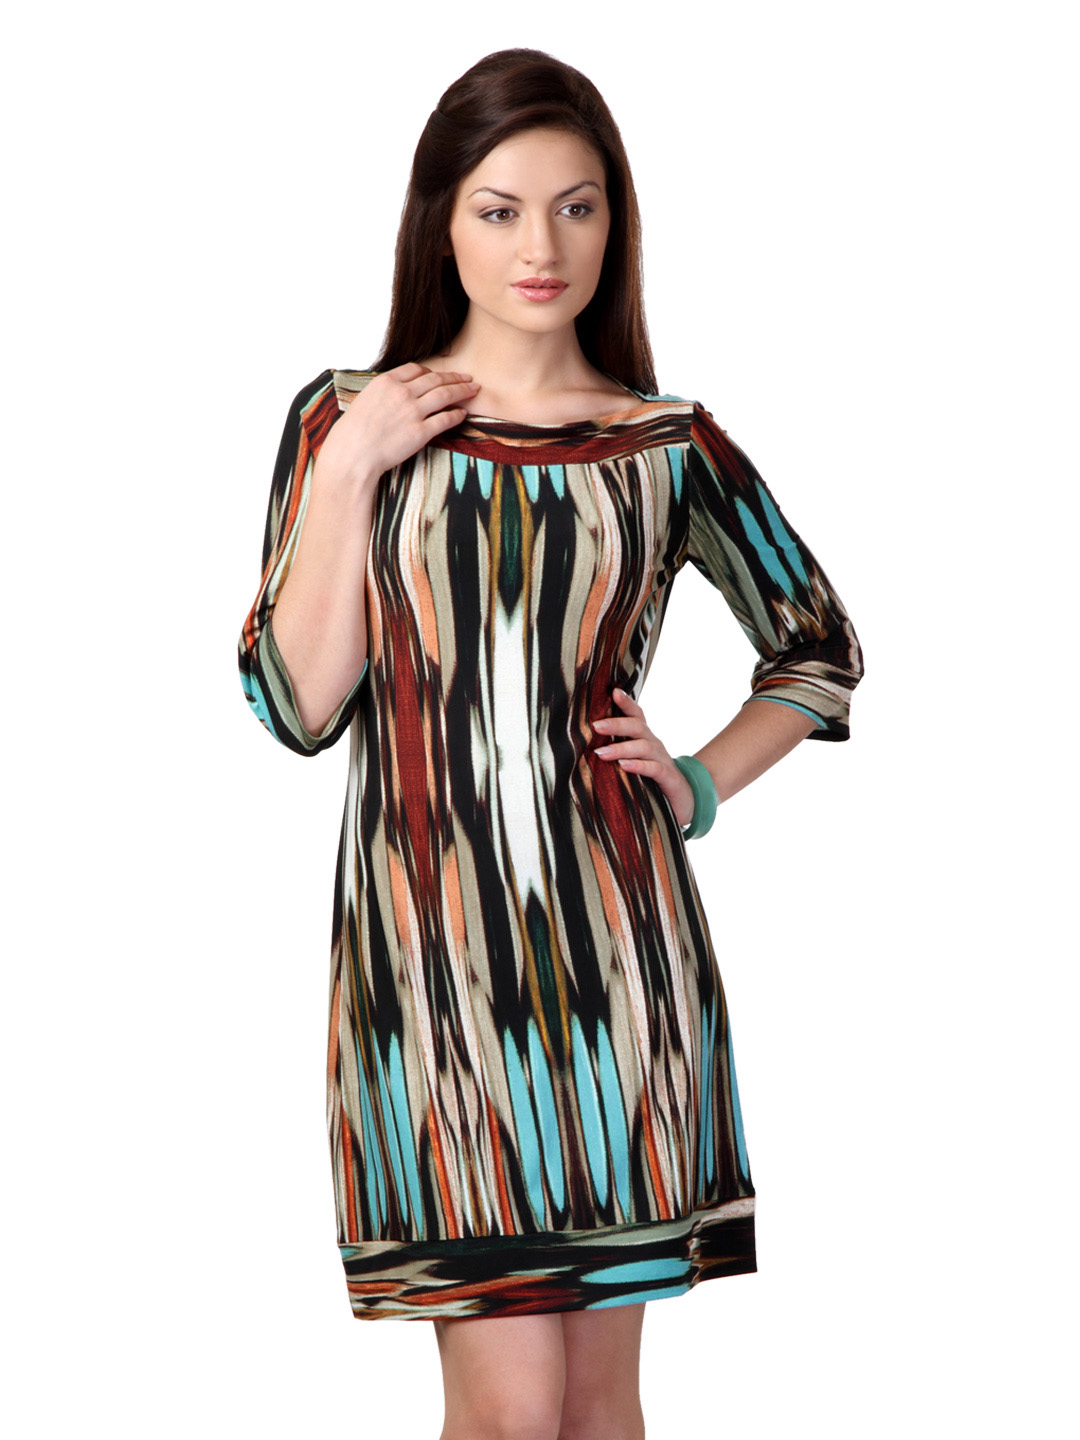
Avirate Multicoloured Dress
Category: Apparel / Dress / Dresses
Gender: Women
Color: Multi
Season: Fall 2012
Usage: Casual